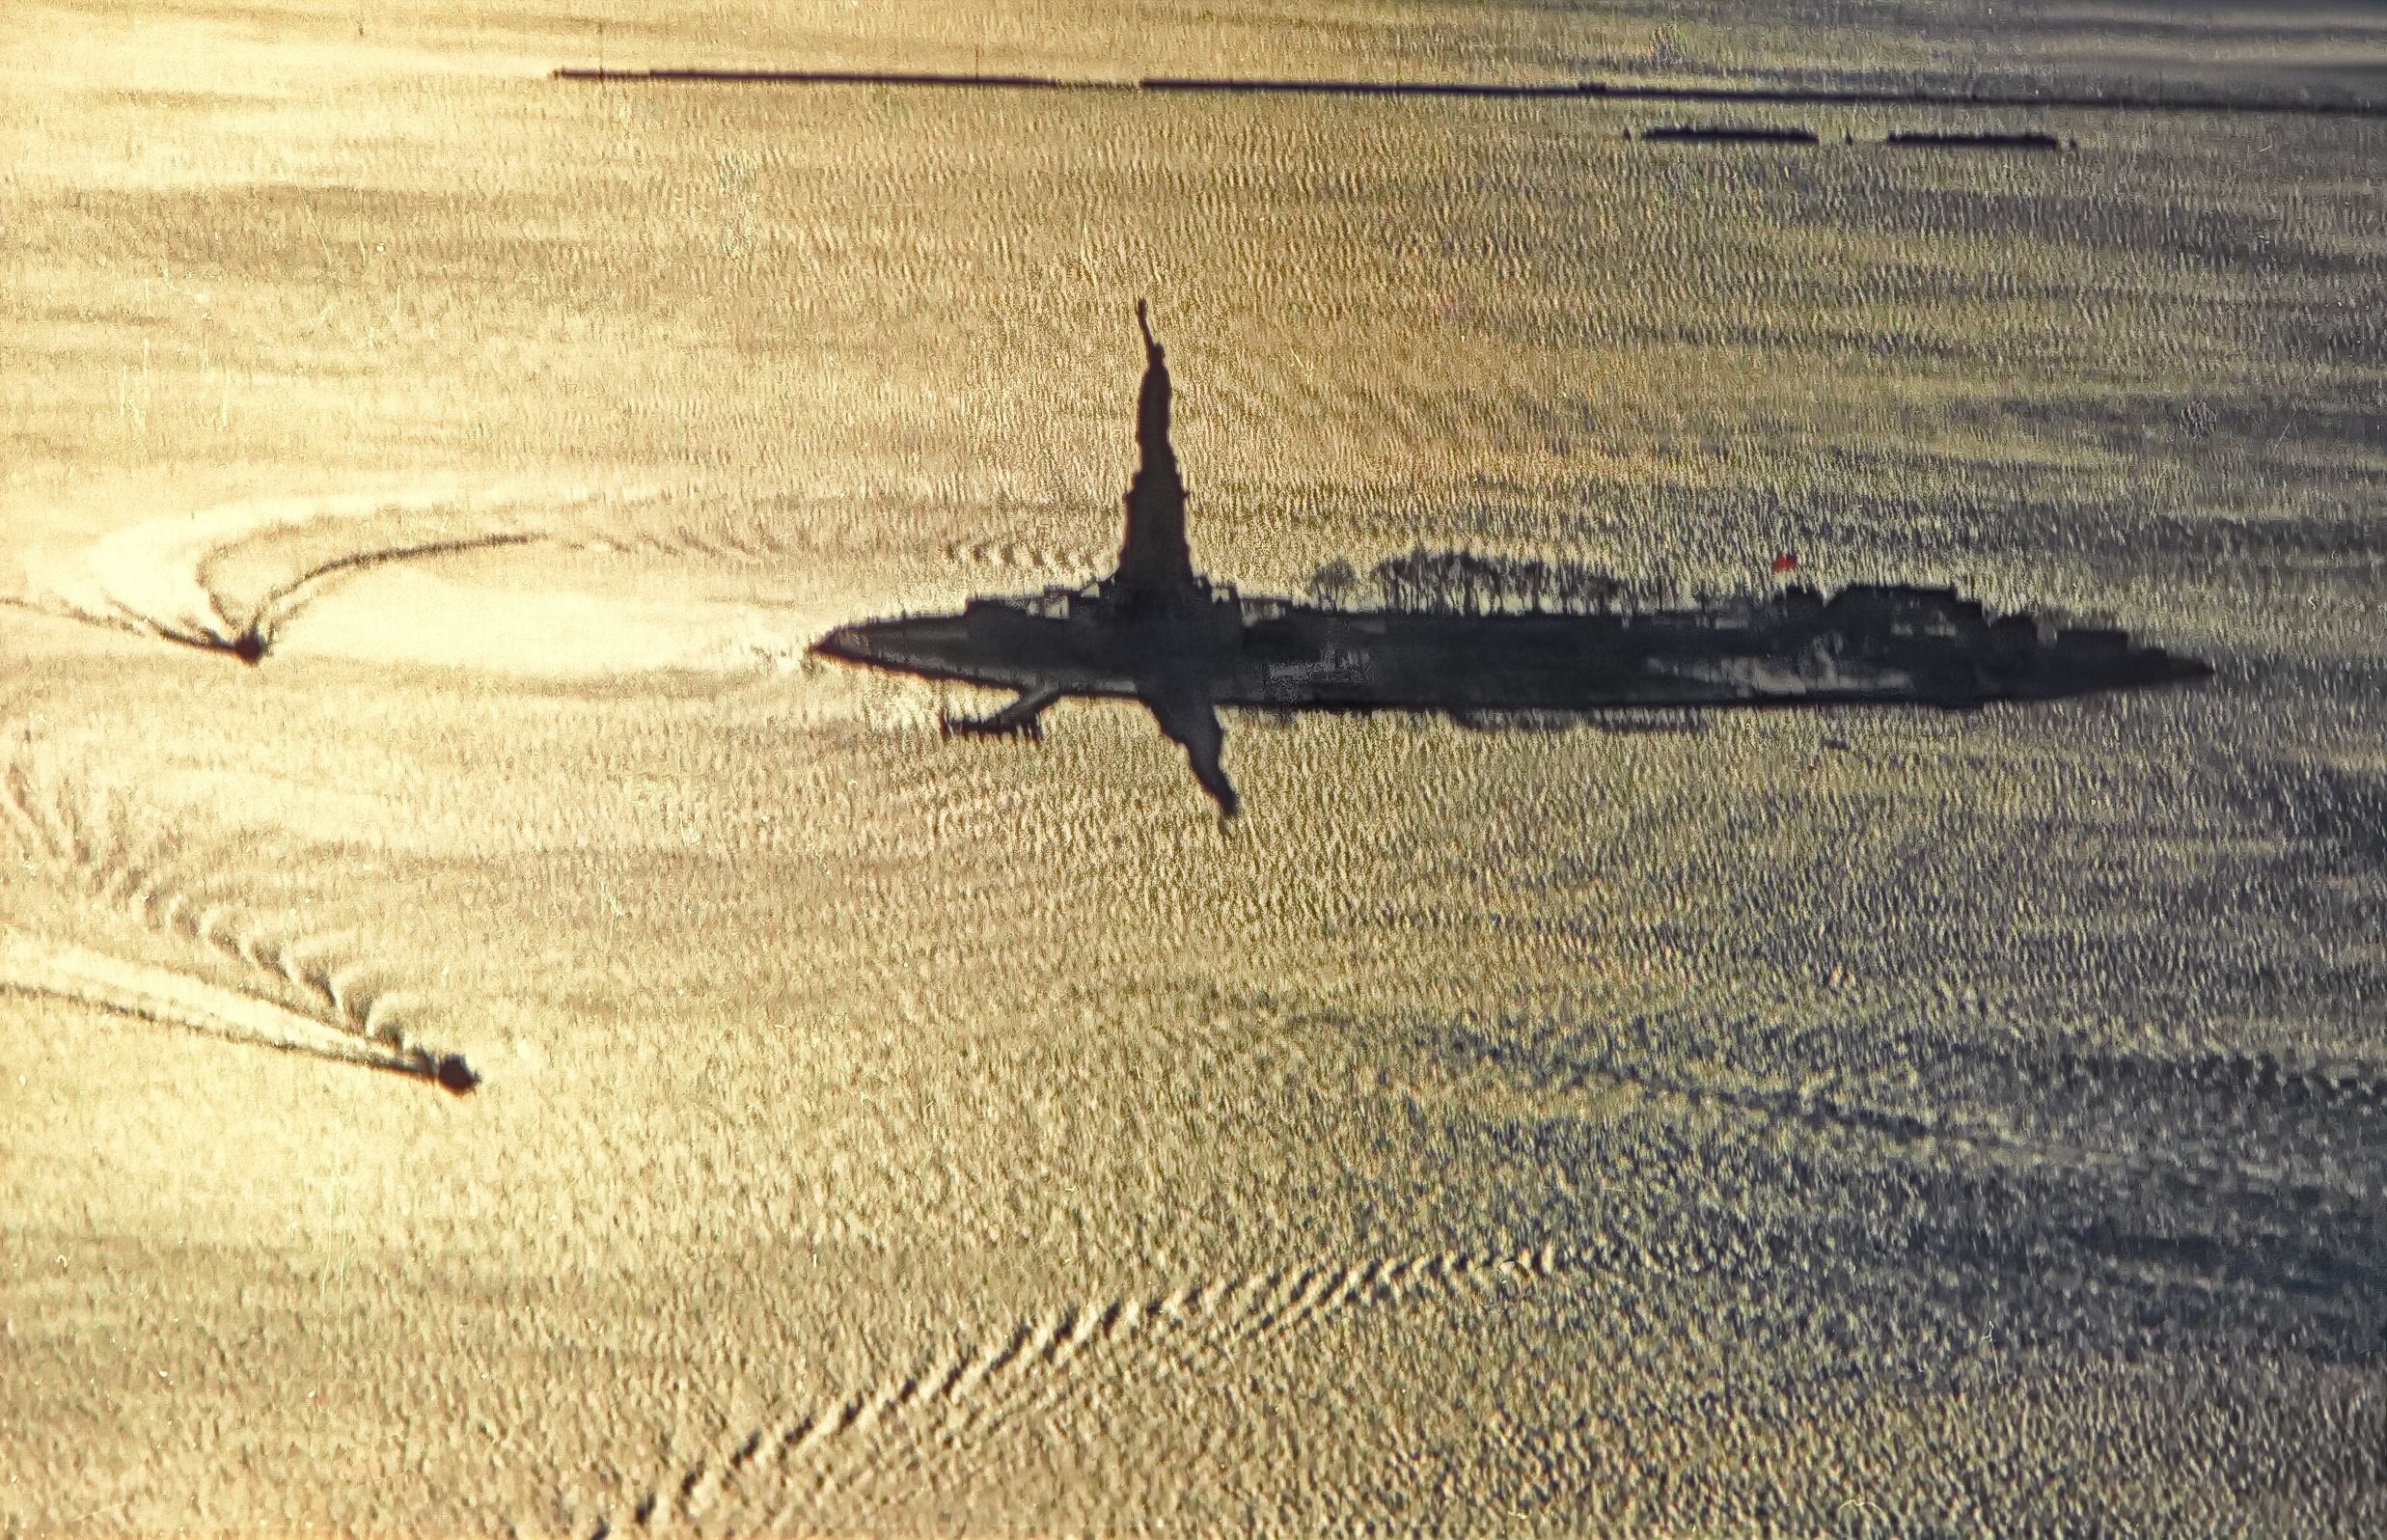
Sunset view on the sea
A reflection of the sunset on the sea of an island, two yachts are sailing around it. The sea looks calm and steady.
A bird's-view angle that caught a beautiful calm night with the sunset reflecting the sun color on the sea, shows the beautiful of nature. There are two Yachts Sailing around the island. The trees complete the perfect view of Mother Nature.
Labels: Architecture, Building, Spire, Tower, Nature, Outdoors, Land, Aircraft, Airplane, Transportation, Vehicle, Sea, Water, Shoreline, Coast, Scenery, Art, Sculpture, Statue, Desert, Sky, Beach, Sunrise, Sand, Yacht, Sunlight, Trees, Shadwo, Shadow, Island, island